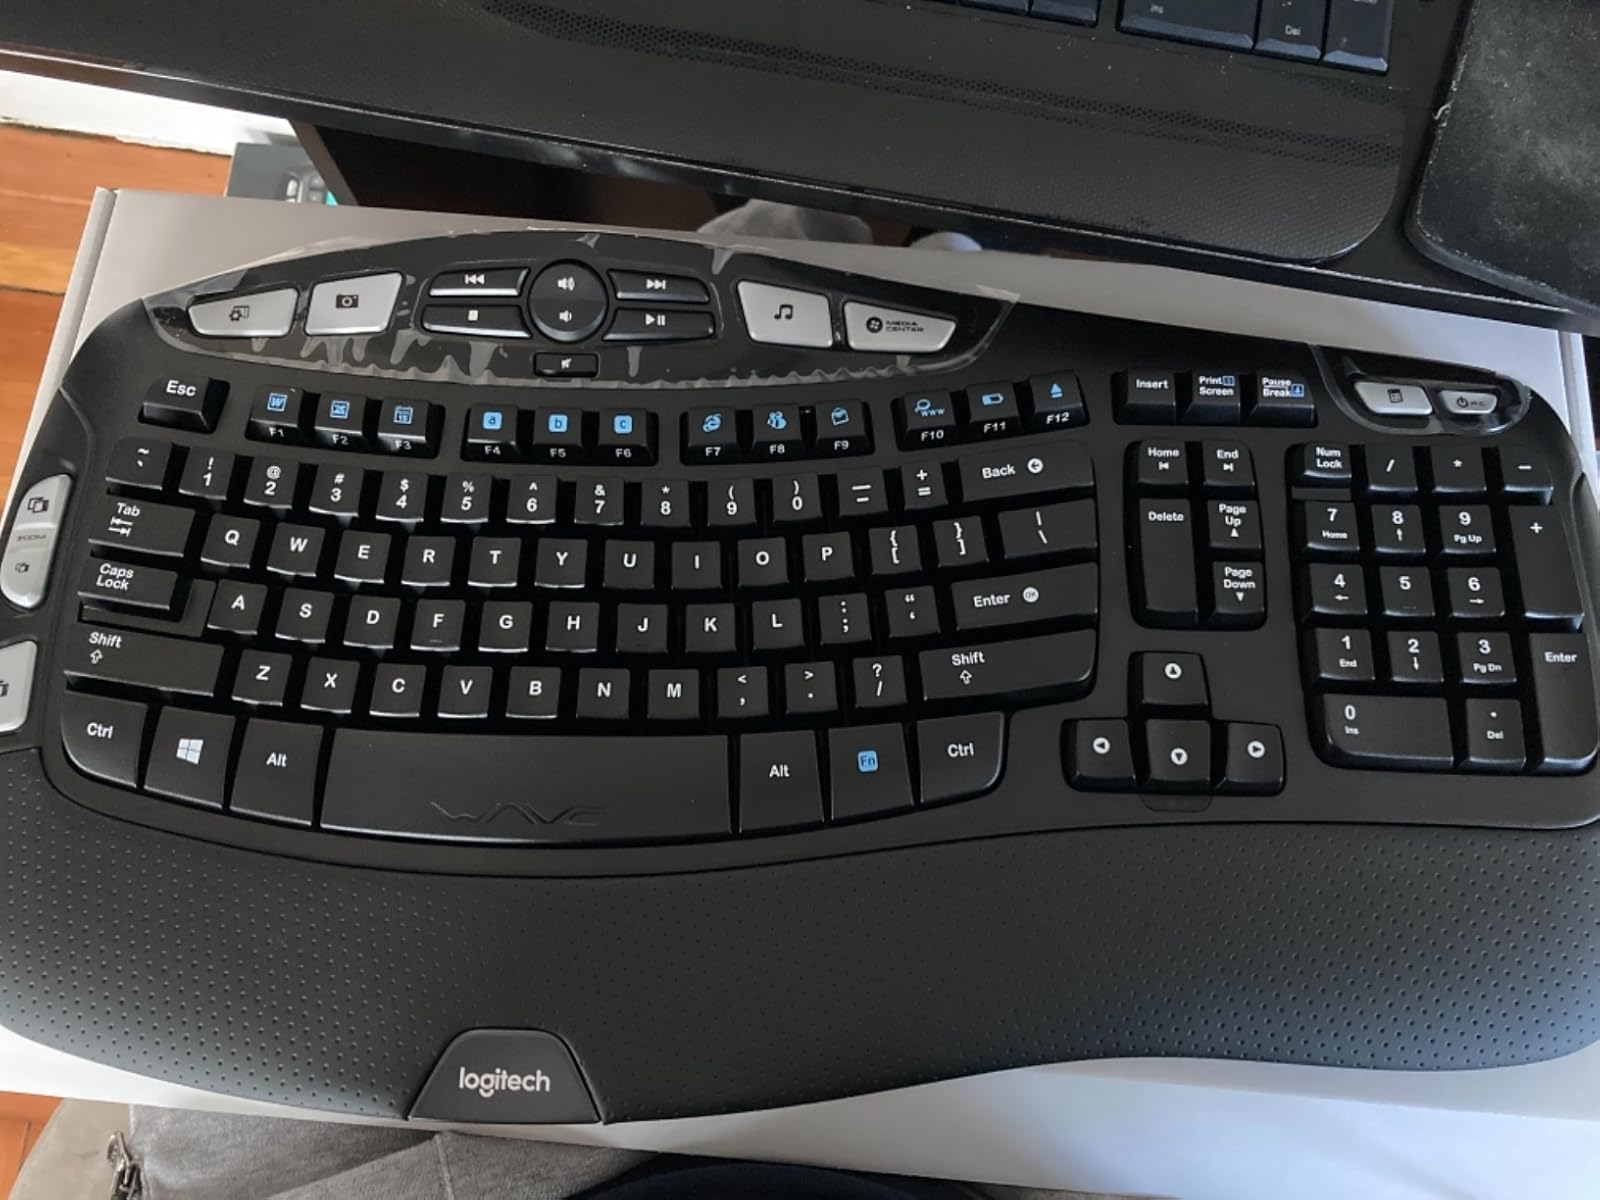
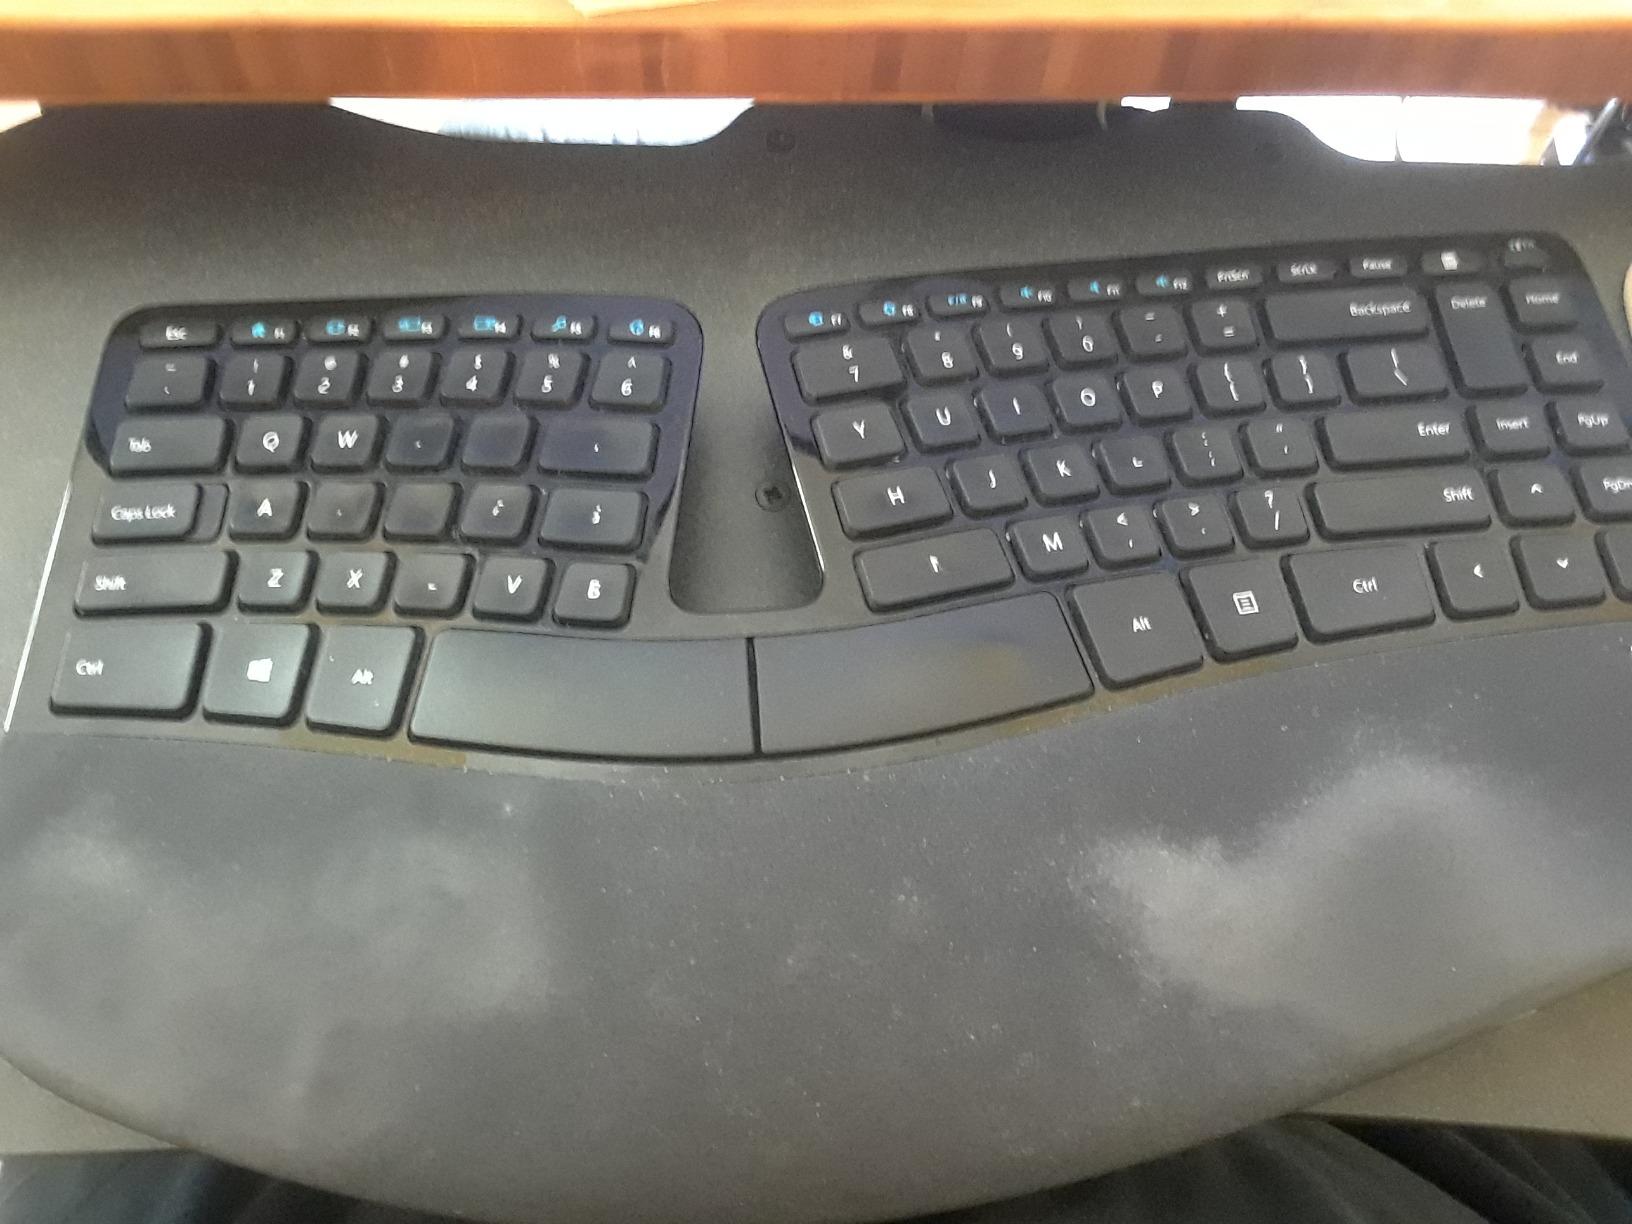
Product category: keyboard
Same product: no